Murder Most Foul (song)

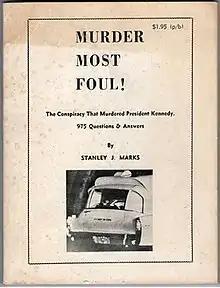
Stanley J. Marks' pamphlet on the Kennedy assassination, self-published in 1967

Dylan began his career as a professional musician during the Kennedy administration and imagined having a humorous telephone conversation with the President in "I Shall Be Free", the closing song on his 1963 album "The Freewheelin' Bob Dylan". Dylan told his early biographer Anthony Scaduto, however, that he was not particularly devastated by Kennedy's assassination: "I didn't feel it any more than anybody else. We were all sensitive to it. The assassination took more of the shape of a happening. I read about those things happening to Lincoln, to Garfield, and that it could happen in this day and age was not too far-fetched. It didn't knock the wind out of me. Of course, I felt as rotten as everyone else. But if I was more sensitive about it than anyone else, I would have written a song about it, wouldn't I? The whole thing about my reactions to the assassination is overplayed".